Leonid Isaakovich Vail

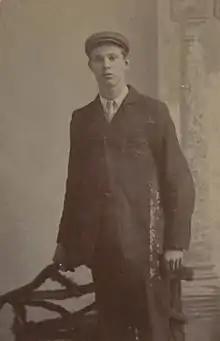
Leonid Isaakovich Vail c.1900s

Leonid Isaakovich Vail (12 May 1883 – 23 January 1945) was a painter and art theorist from the Russian Empire. He was born in Vinnytsia, in the Podolia Governorate of the Russian Empire, to a family of Russian-Jewish Traders. Vail spent his childhood in Odessa, where he graduated at Grekov Odessa Art school, later enrolling at the Imperial Academy of Arts, St.Petersburg. Vail began painting studies (life-drawing, sketching and anatomy) at the age of 17.